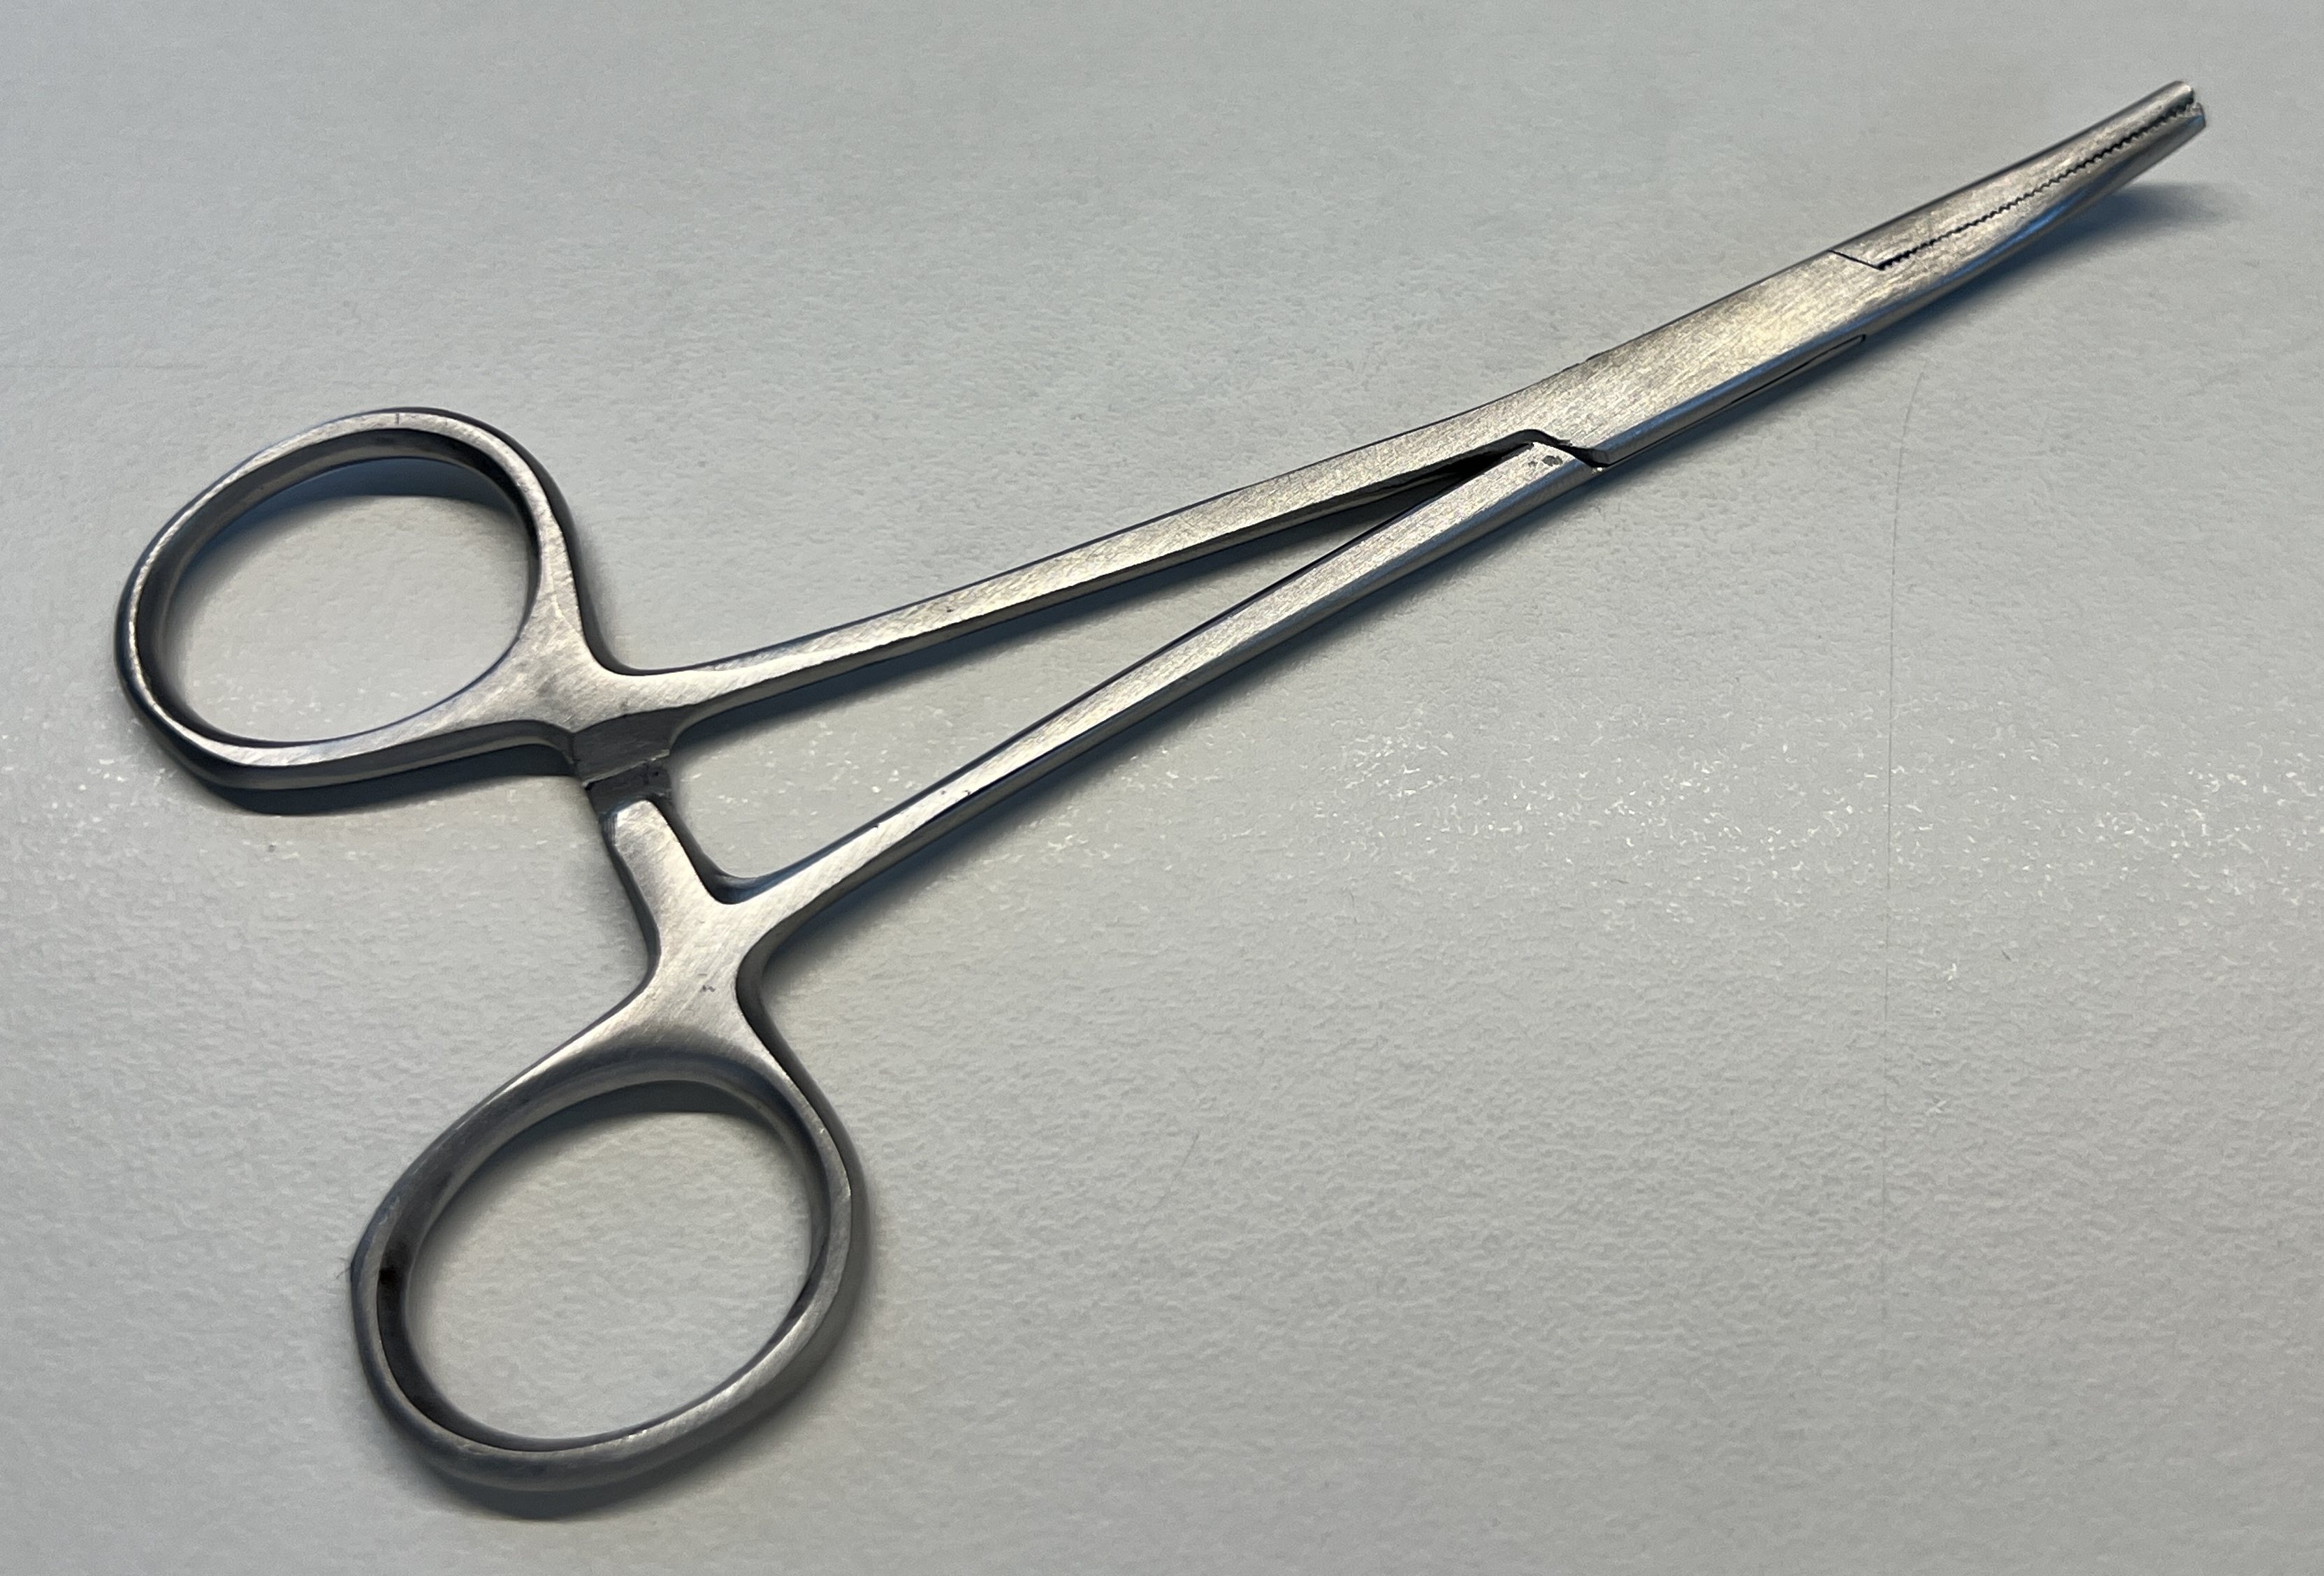
Hinged instrument state: closed